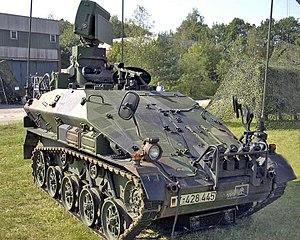
Le Wiesel est un véhicule blindé de combat léger aérotransportable, plus précisément véhicule blindé porte-armement. Le concept rappelle celui de la chenillette dans la taille et la forme.